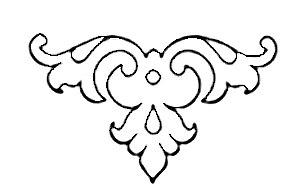
Illustration à la suite de la page 45 du livre La Reliure française depuis l’invention de l’imprimerie jusqu’à la fin du XVIIIe siècle de MM. Marius Michel (père et fils). Fer du seizième siècle.
En typographie, un cul-de-lampe est un ornement placé en bas d'une page de fin de chapitre ou de livre. Il prend généralement la forme d’un triangle composé d'un dessin abstrait ou imagé comme avec le fleuron typographique. Le cul-de-lampe désigne aussi l'arrangement décoratif d'un texte qui va en diminuant, d'une ligne à l'autre, jusqu'à ne plus former qu'une pointe sur la dernière ligne.